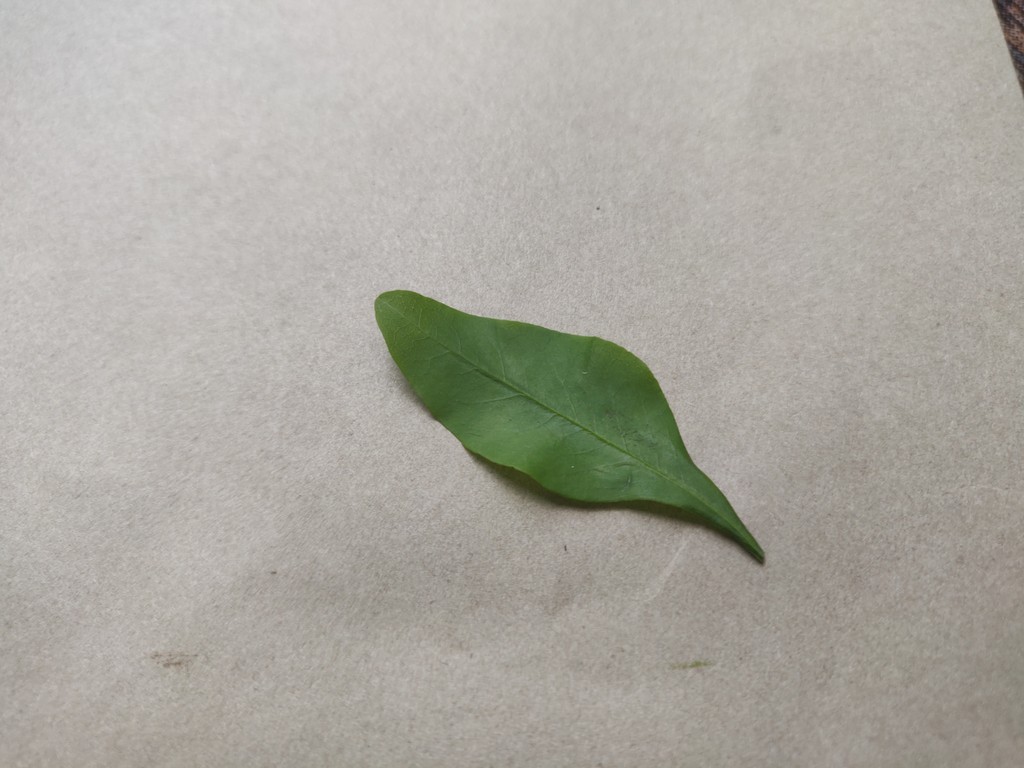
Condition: Healthy
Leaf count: single
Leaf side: front